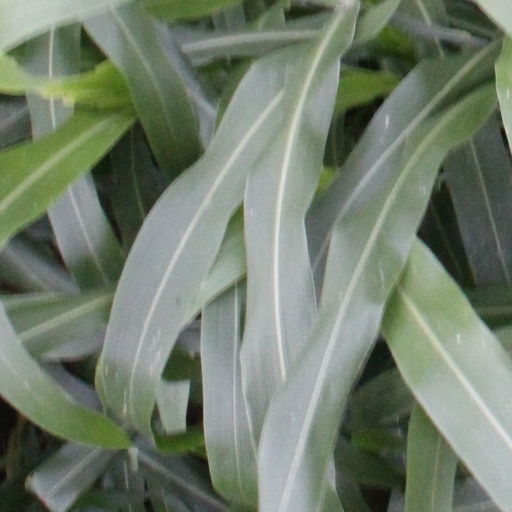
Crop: sorghum